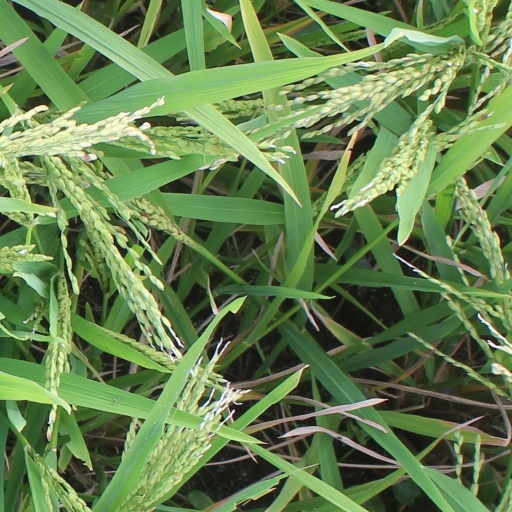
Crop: rice